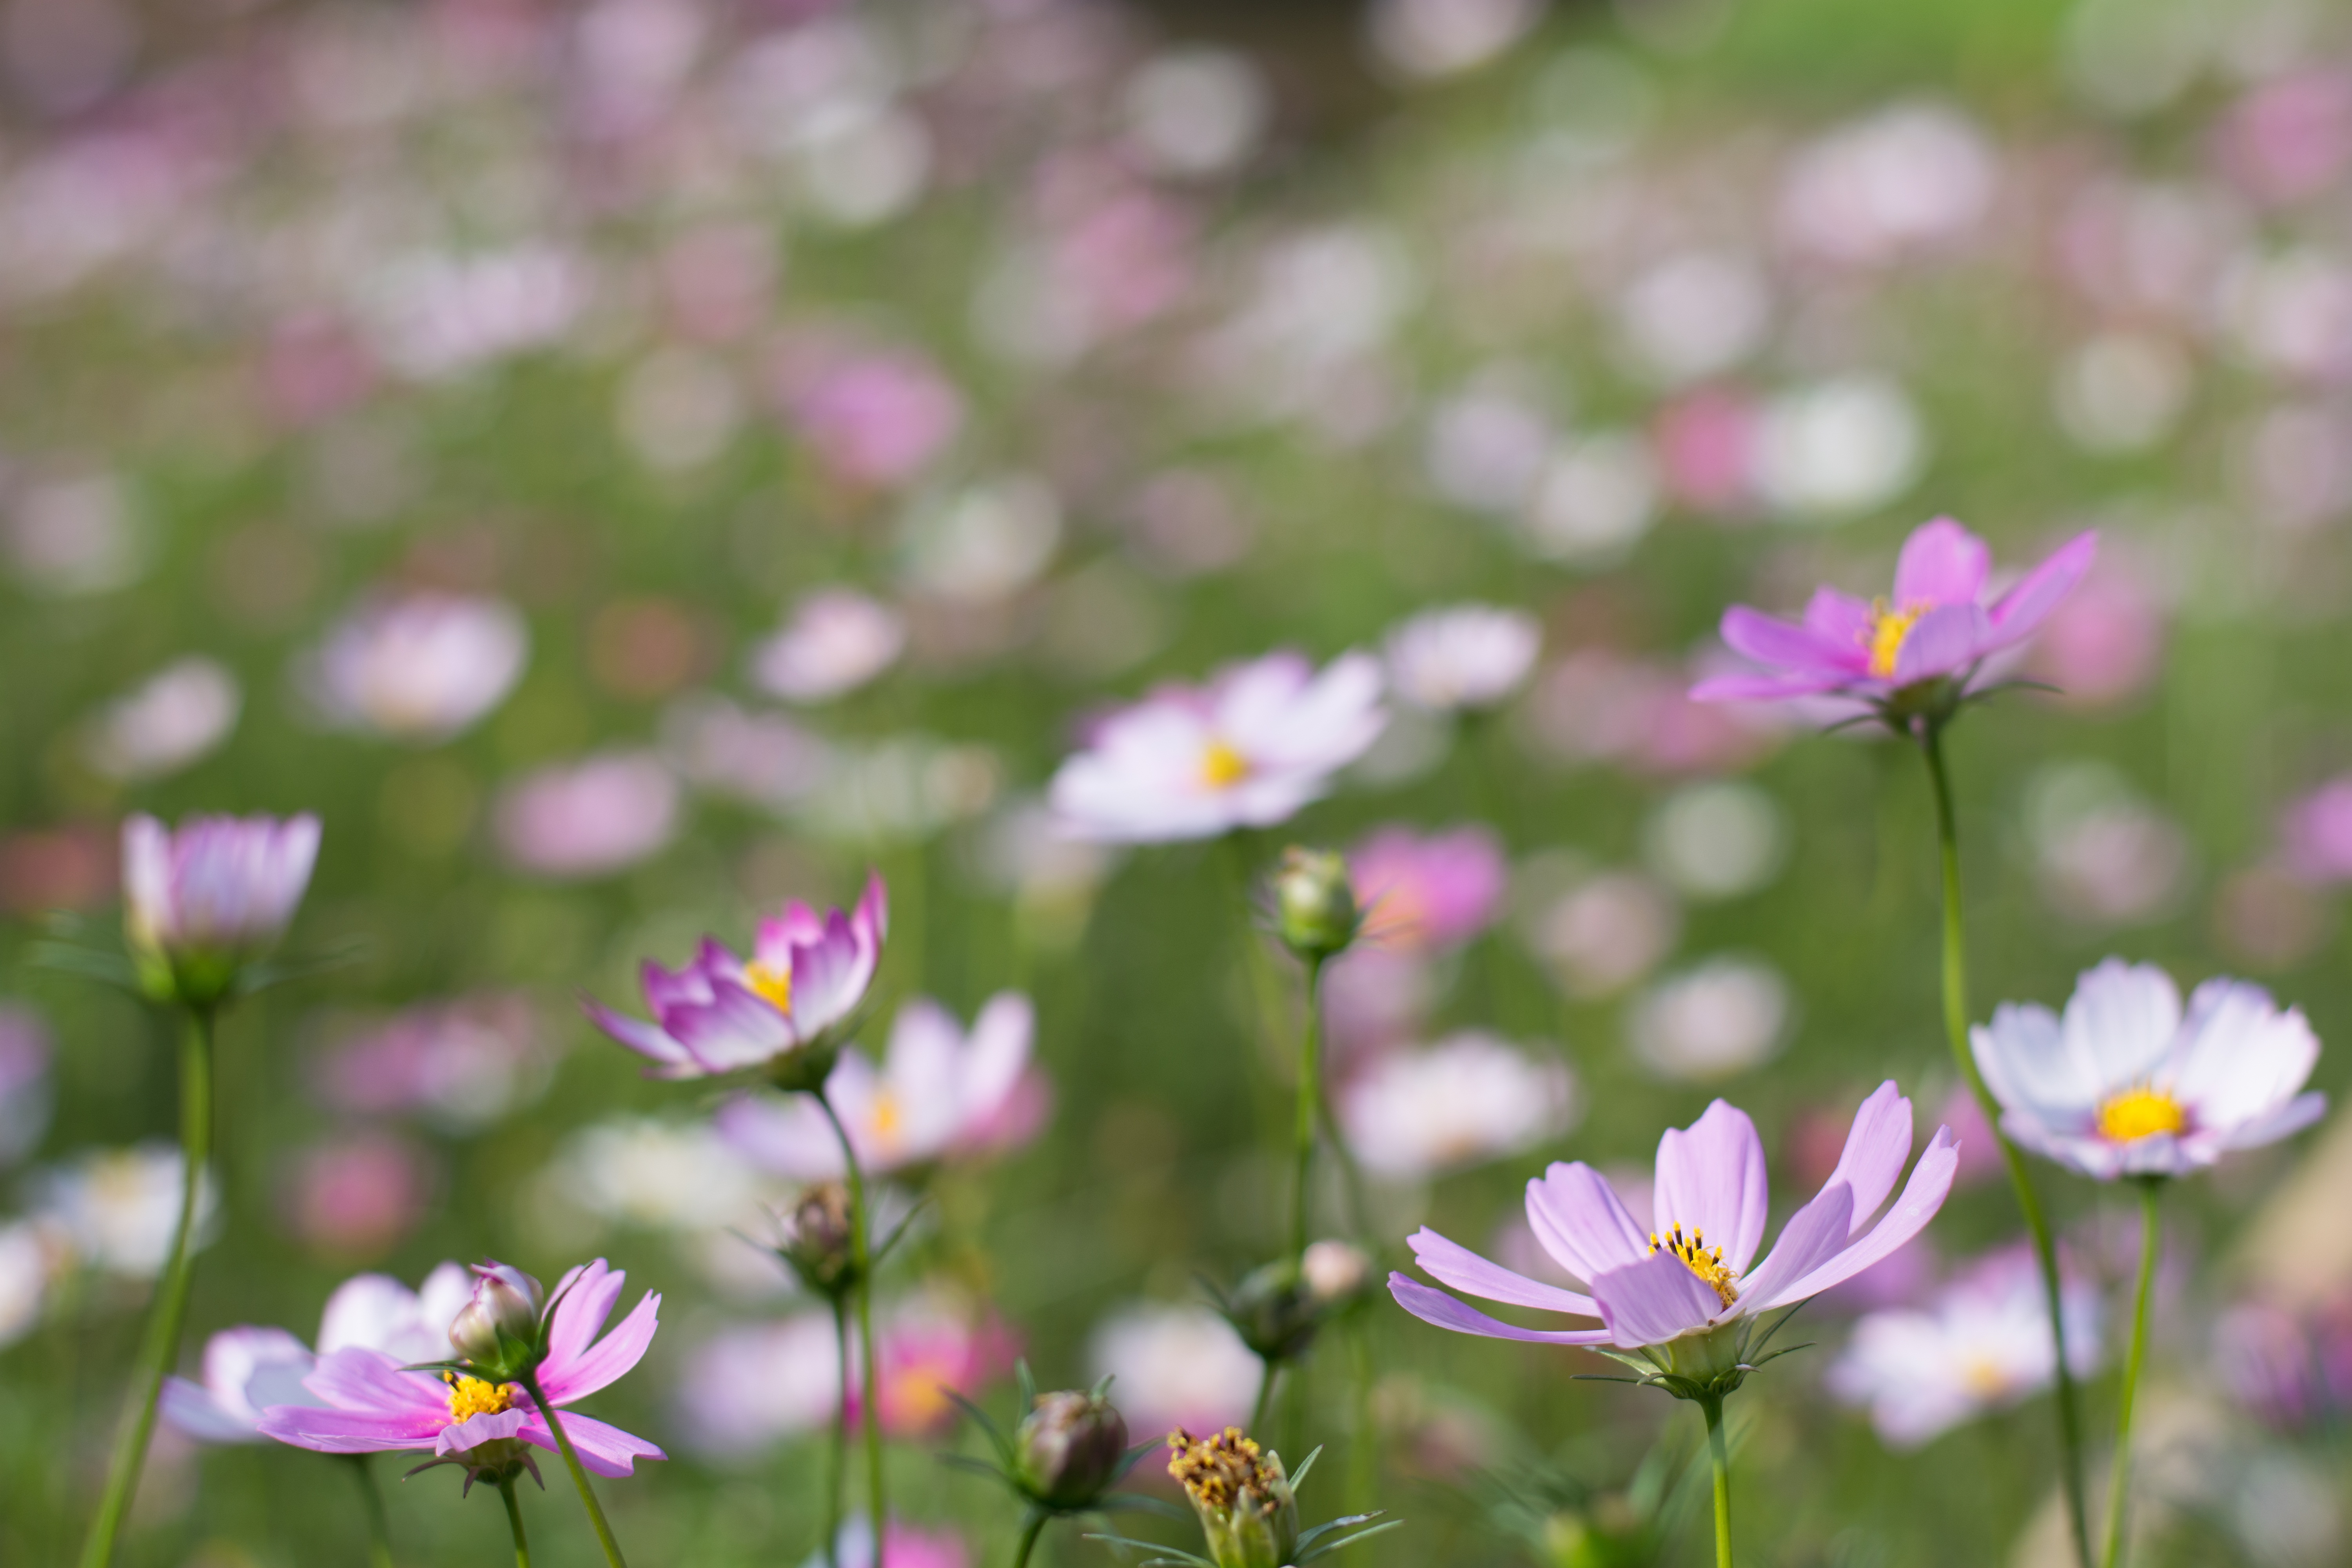
nature, wetlands, blossom, plant, field, meadow, cosmos, flower, petal, daisy, botany, flora, wildflower, close up, canton, macro photography, flowering plant, daisy family, plant stem, land plant, garden cosmos